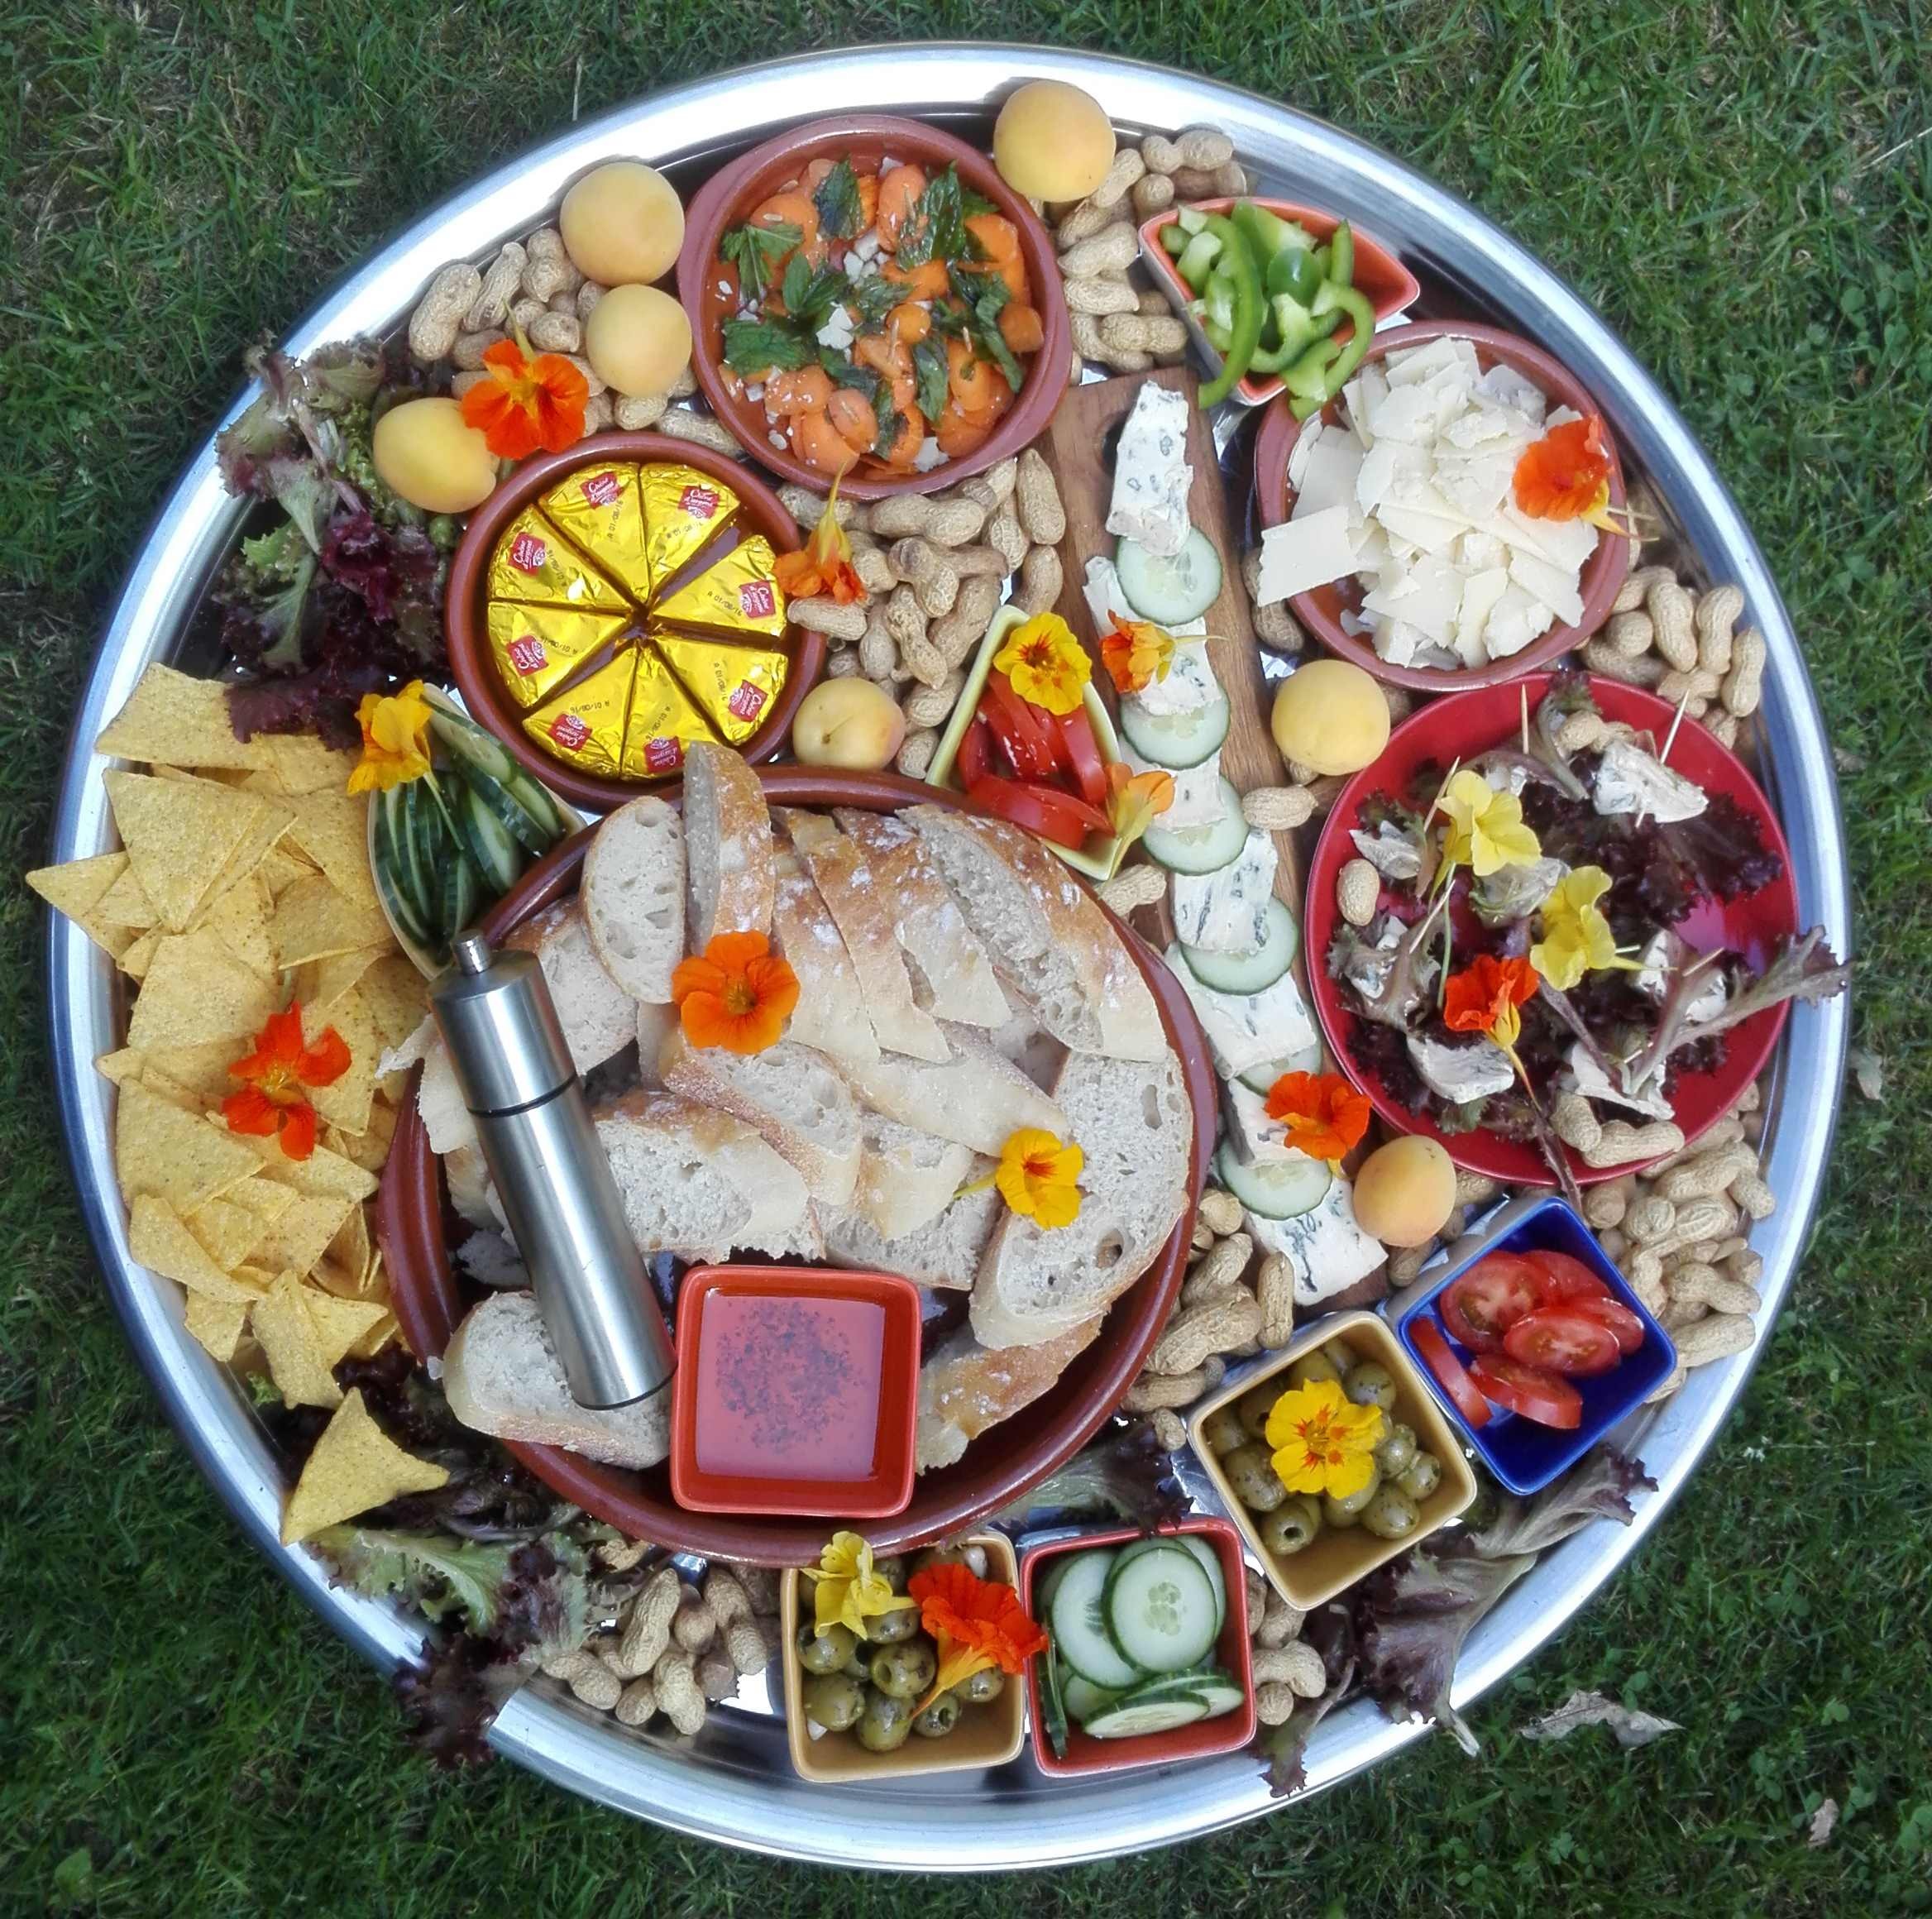
window, glass, dish, meal, food, cuisine, delicious, gastronome, power supply